Akademia Lospuma Training Institute

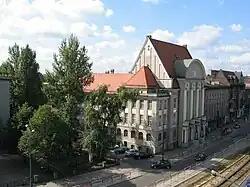

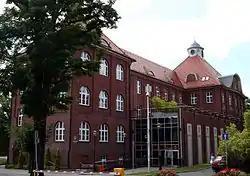

Akademia Lospuma – then the College of Social and Economic Sciences – was opened to students on January 11, 2012 when the first lectures at the Faculty of Industrial Organisation took place. The first rector was Dr. Józef Lisak.